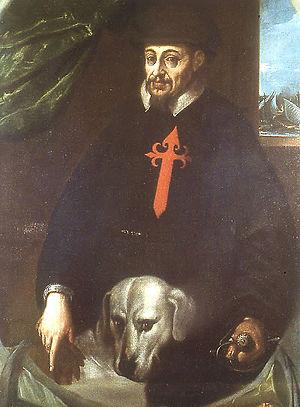
Giovanni Andrea Doria ou Giannandrea Doria est un amiral génois du XVIᵉ siècle qui s'illustra pendant les guerres d'Italie.